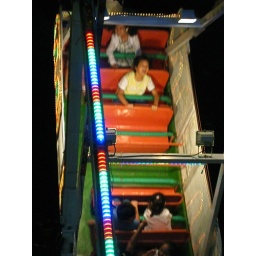
the swinging ship at the street fair in my apt complex, 09/09/09